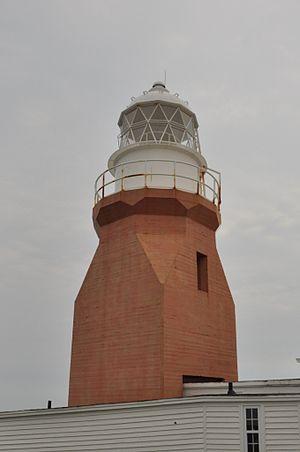
Crow Head est une municipalité située sur l'île de Terre-Neuve dans la province de Terre-Neuve-et-Labrador.
Cet article recense les lieux patrimoniaux de l'ouest de Terre-Neuve inscrits au répertoire des lieux patrimoniaux du Canada, qu'ils soient de niveau provincial, fédéral ou municipal.